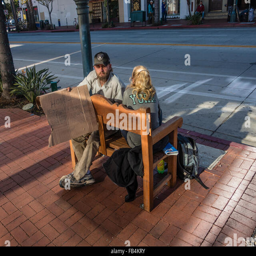
a homeless married couple begs while sitting on a bench